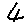
Label: 4